Bangladesh Model United Nations

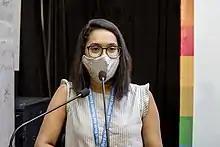
Shammy Wadud, President, United Nations Youth and Students Association of Bangladesh (UNYSAB)

Bangladesh has experienced five conferences of Bangladesh Model United Nations (BANMUN) so far. Another phase of BANMUN conference is yet to begin on June 24, 2014, the sixth session of BANMUN.